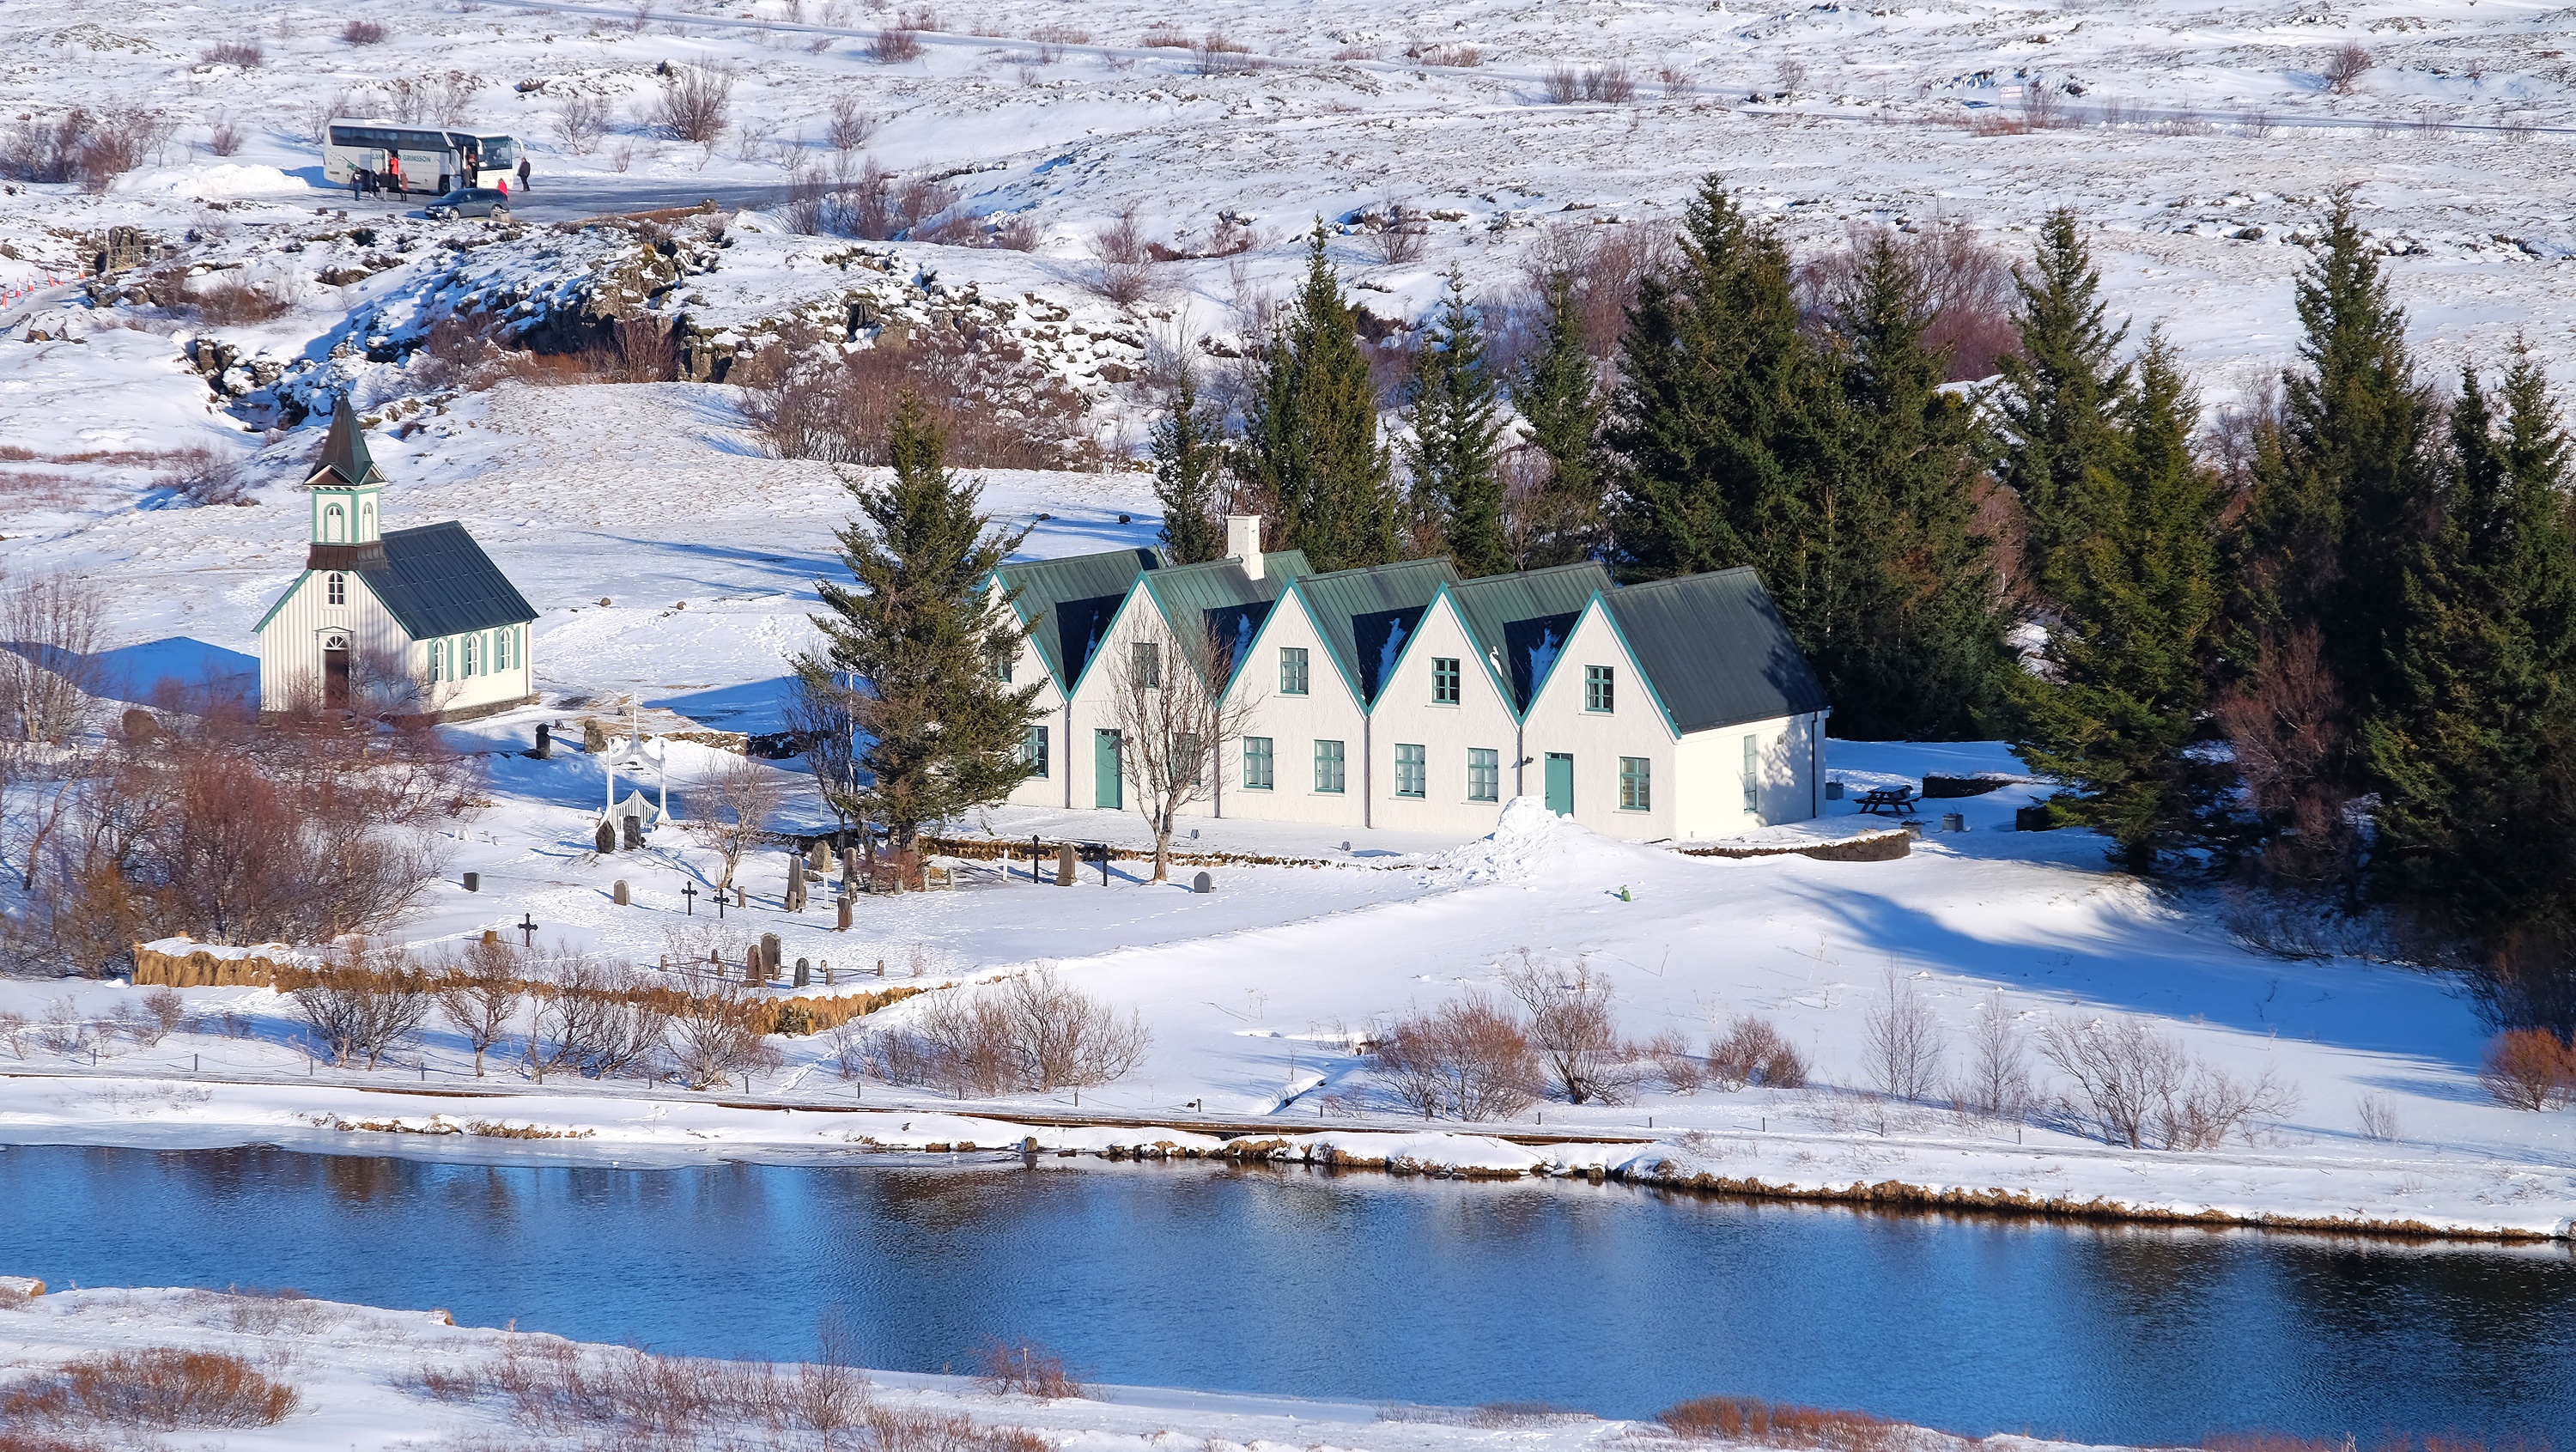
landscape, nature, outdoor, wilderness, walking, mountain, snow, winter, sky, sunrise, hiking, white, lake, adventure, vacation, travel, europe, ice, reflection, journey, natural, weather, traveler, blue, iceland, colorful, season, clouds, resort, icy, traveling, snowman, beauty, amazing, beautiful, icelandic, northern, views, scandinavia, nordic, reykjavik, freezing, nature landscape, wonders, adventure travel, thingvellir national park